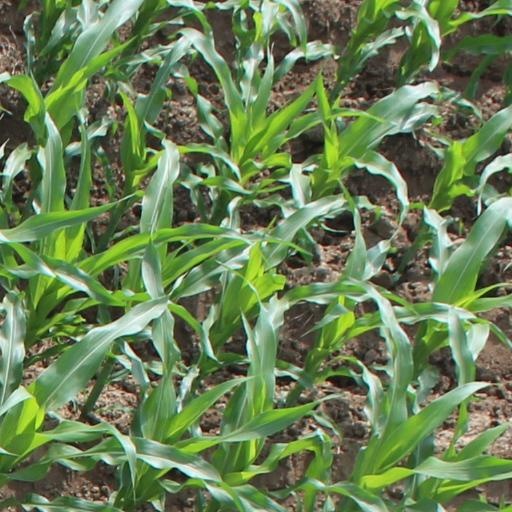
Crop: maize; corn